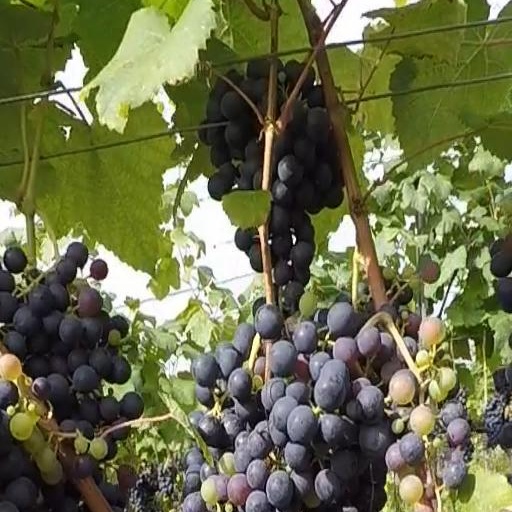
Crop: grape